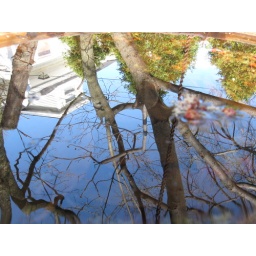
Reflecting in the bird bath